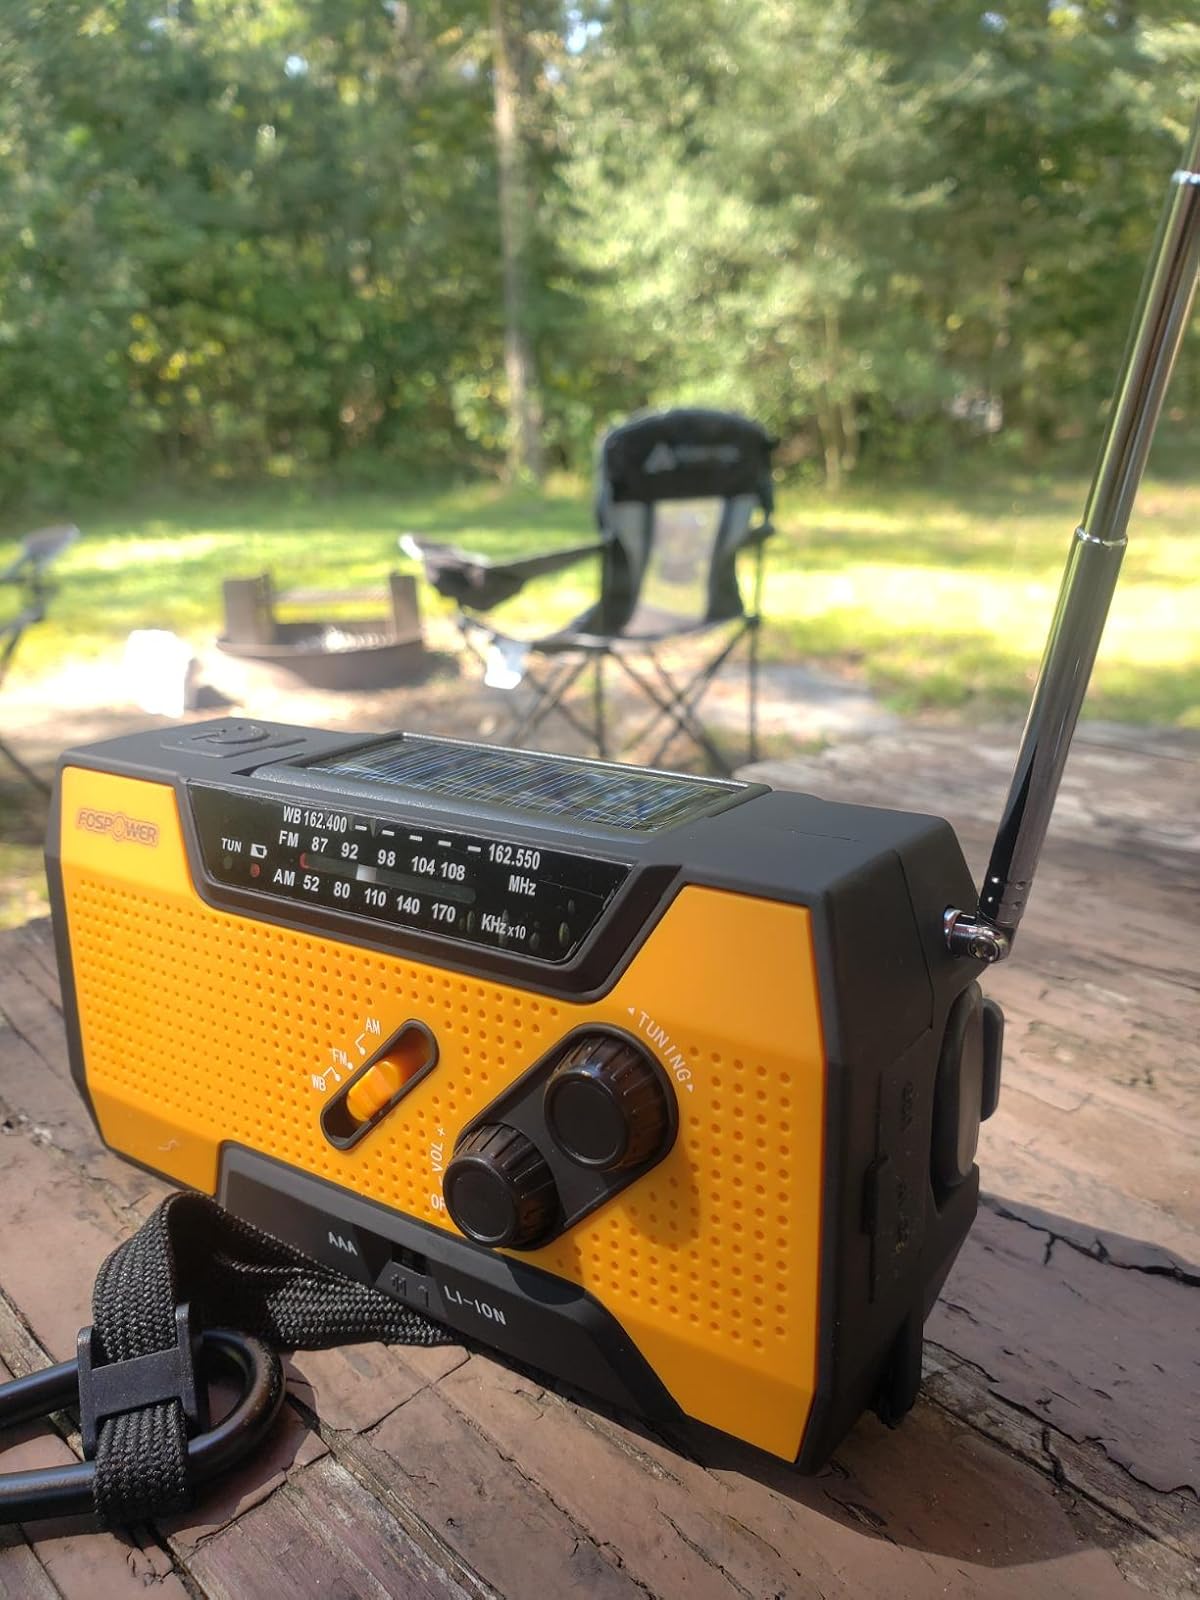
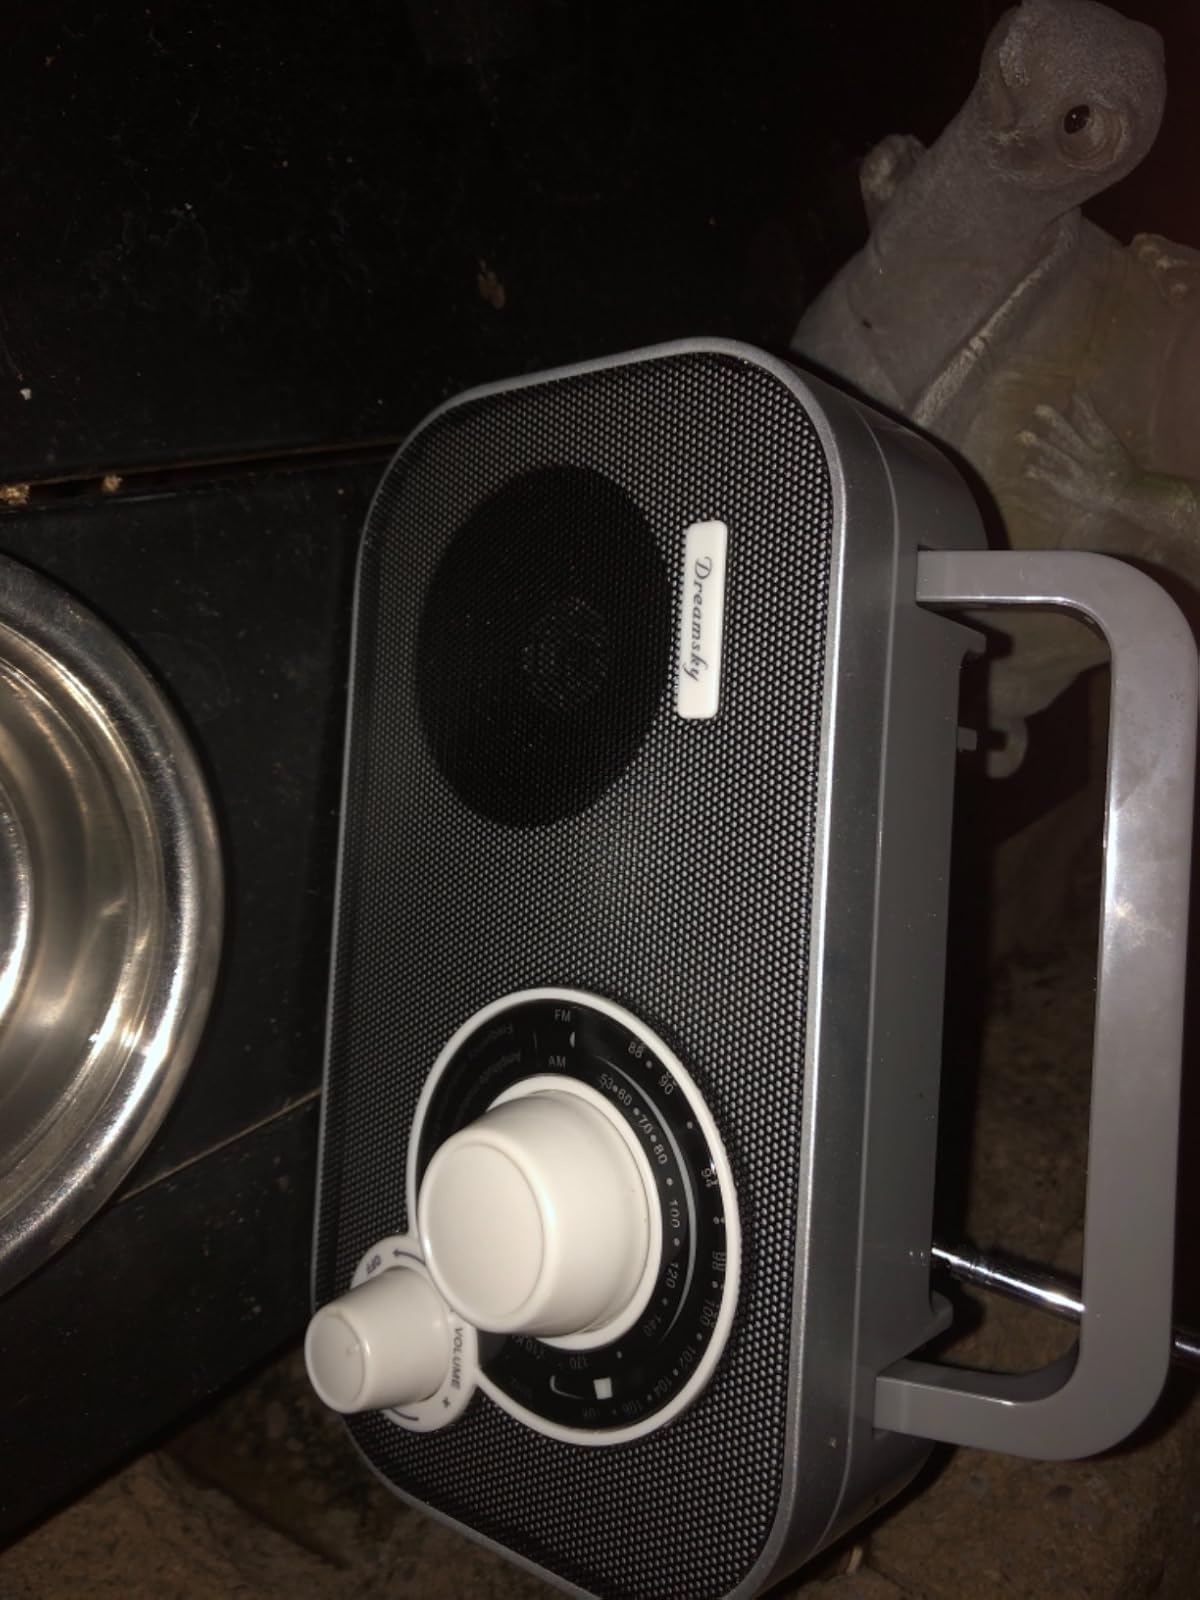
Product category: radio
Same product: no